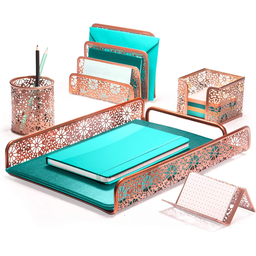
Label: paper